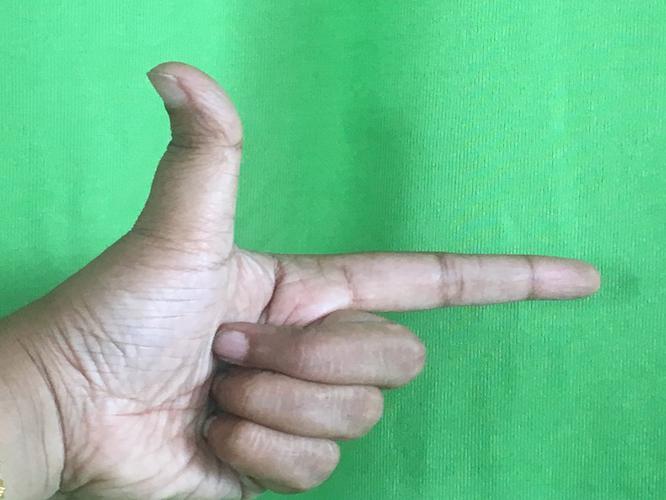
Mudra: Chandrakala
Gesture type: single_hand